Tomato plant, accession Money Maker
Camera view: horizontal (90 deg, fisheye); turntable rotation: 300 degrees
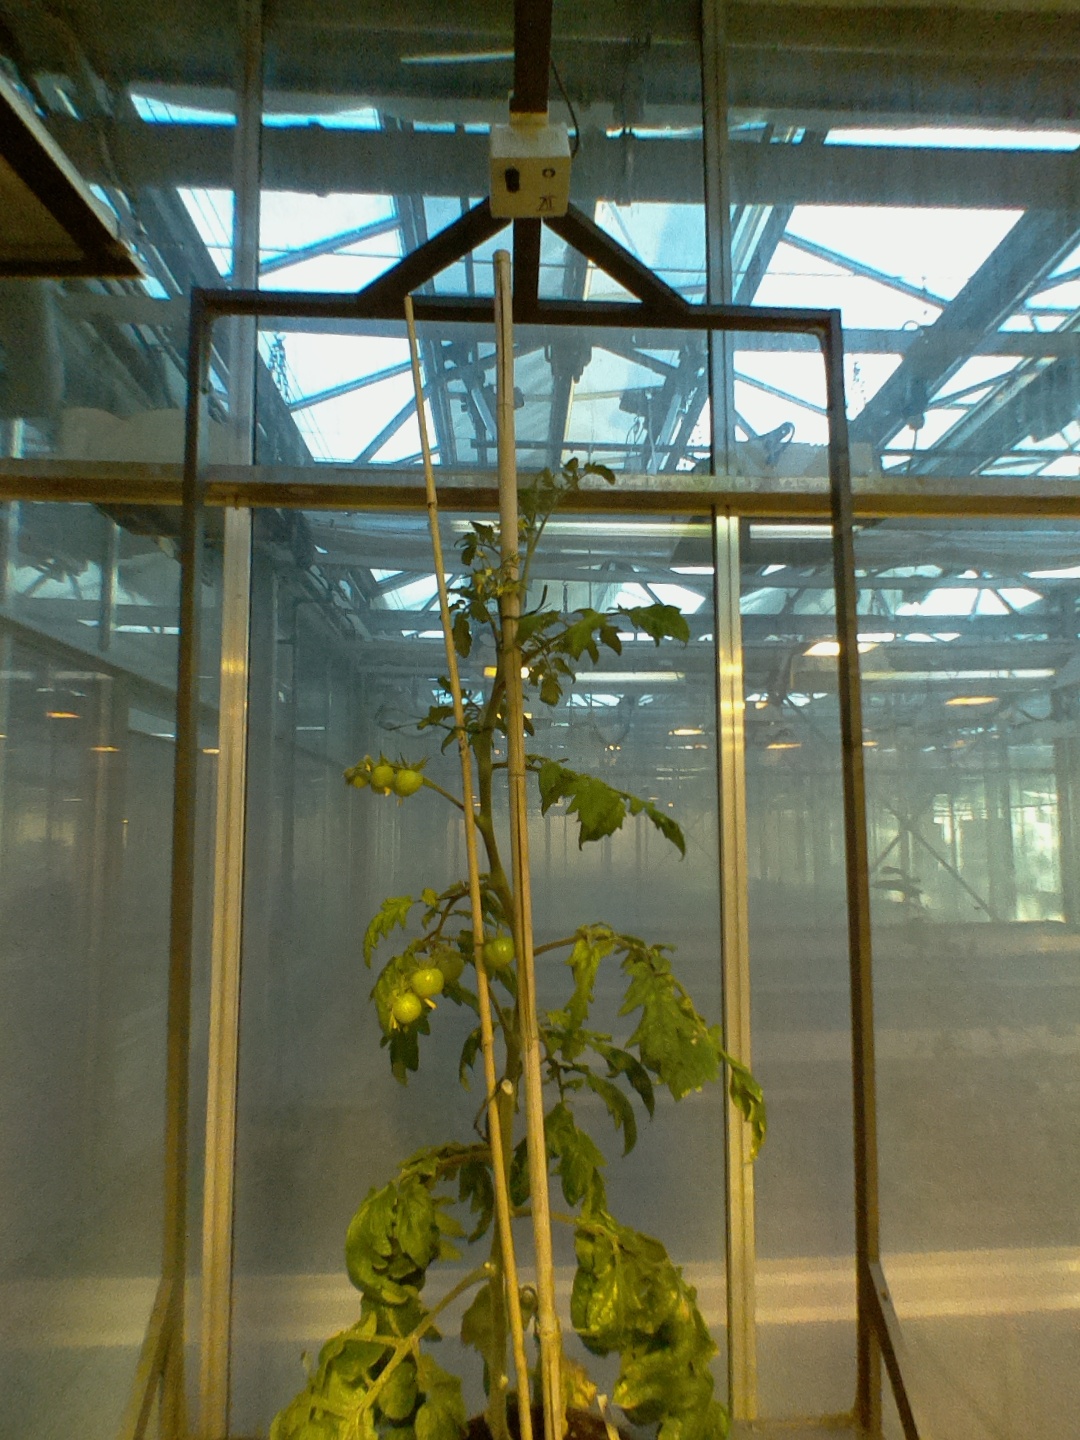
BBCH growth stage 73: 30%-40% of final fruit size